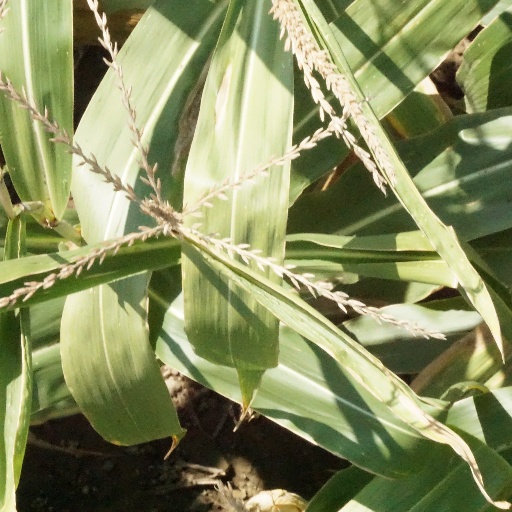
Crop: maize; corn